Water sachet

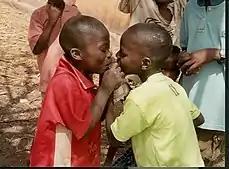
Two children sharing a water sachet in Koundara, Guinea

Studies of sachets frequently find improper sanitary conditions among sachet producers. One study of sachets in Port Harcourt, Nigeria found that sachet water has significant contamination from various disease causing microbes. Prolonged storage of the sachets found human-health threatening levels of the microbes after 4 months in several of the samples. Similarly following the onset of the COVID pandemic, in Damongo found 96% of producers didn't have adequate sanitary measures.